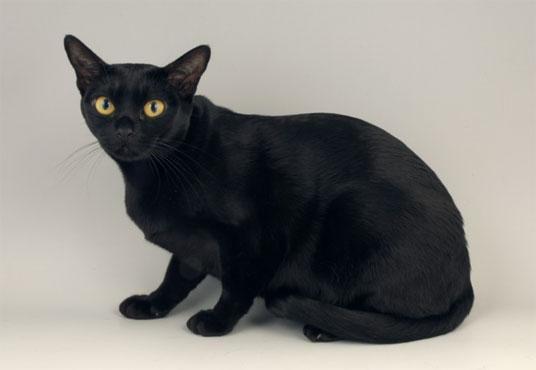
Bombay